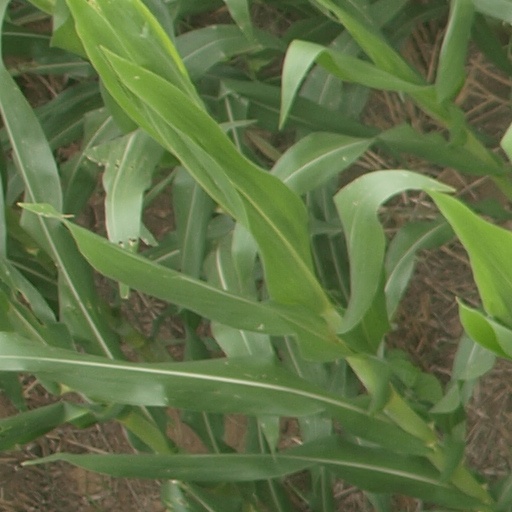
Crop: maize; corn